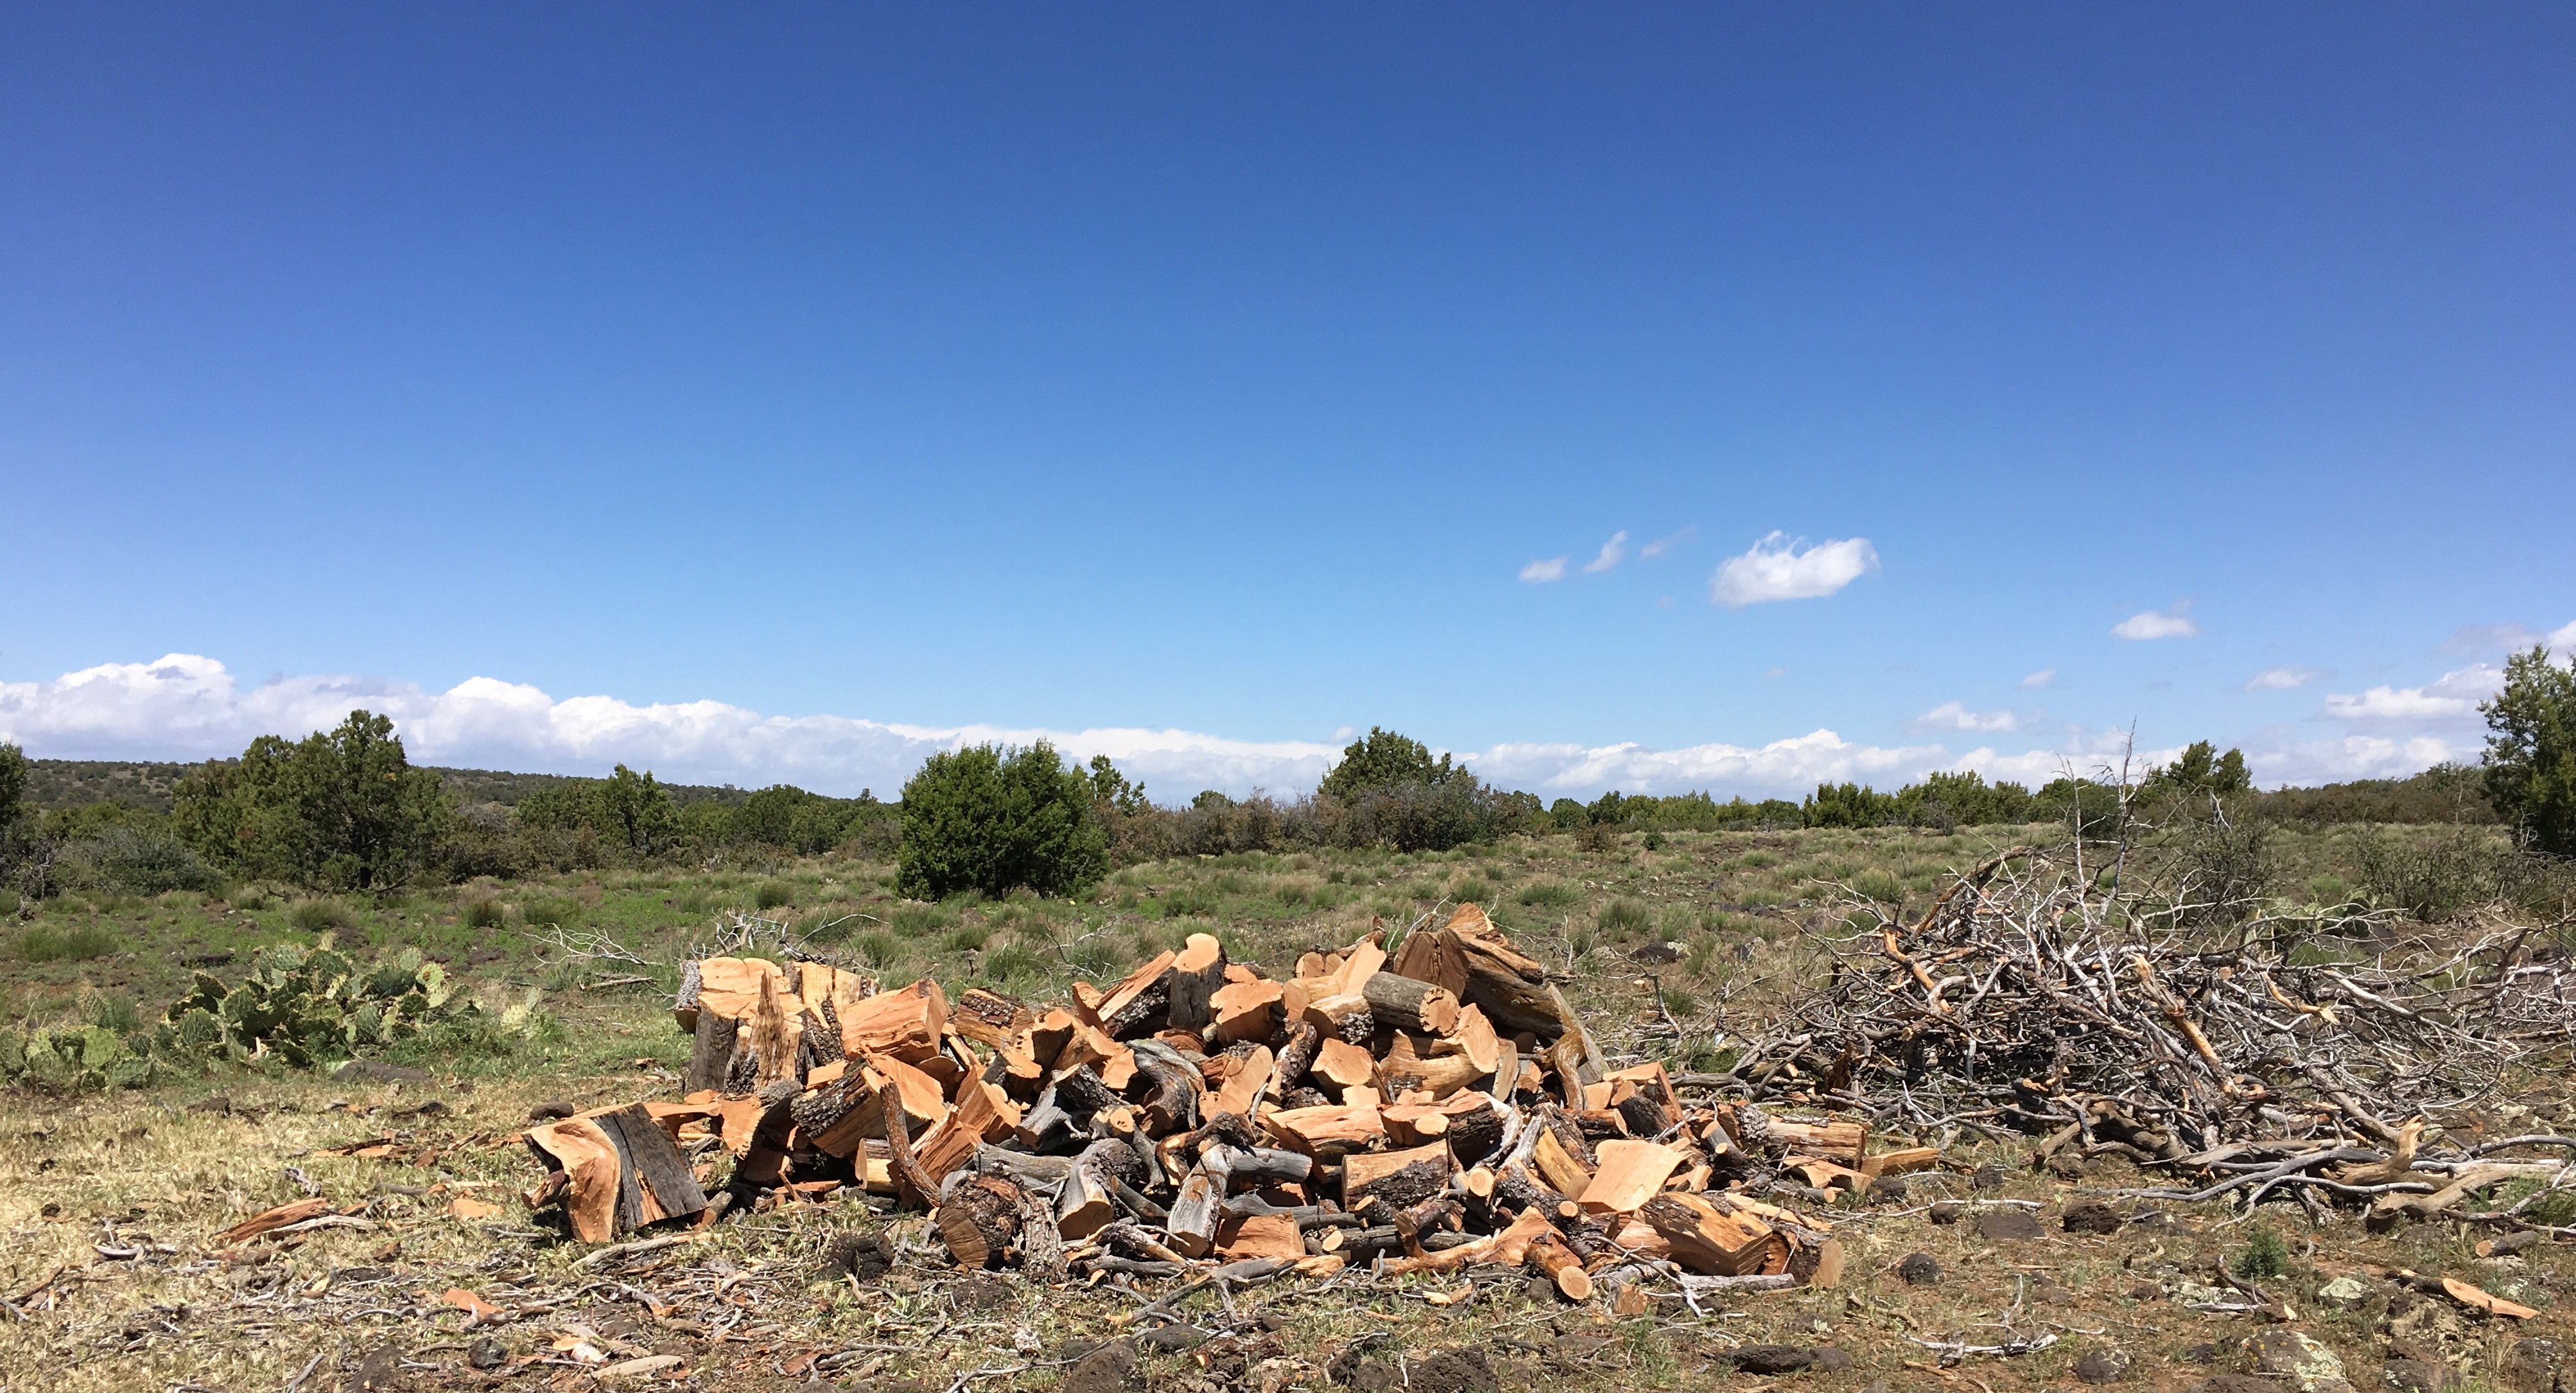
landscape, tree, wilderness, field, prairie, soil, savanna, plateau, habitat, ecosystem, steppe, natural environment